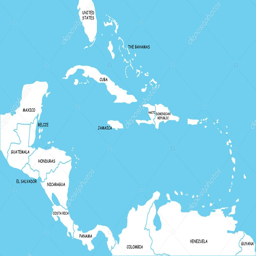
map of person of the caribbean islands